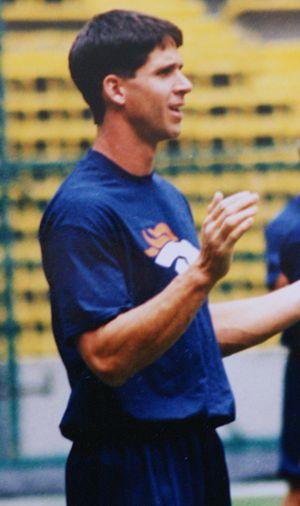
Edward Thomas McCaffrey est un joueur professionnel de football américain qui évoluait au poste de wide receiver.